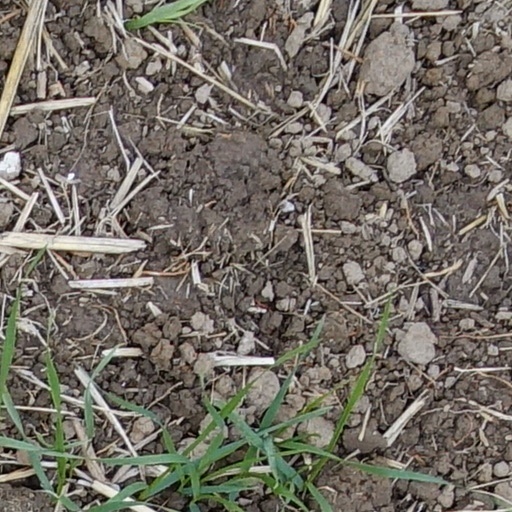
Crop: wheat